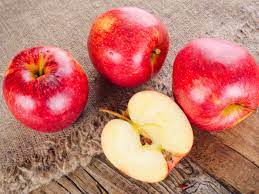
Label: Apple